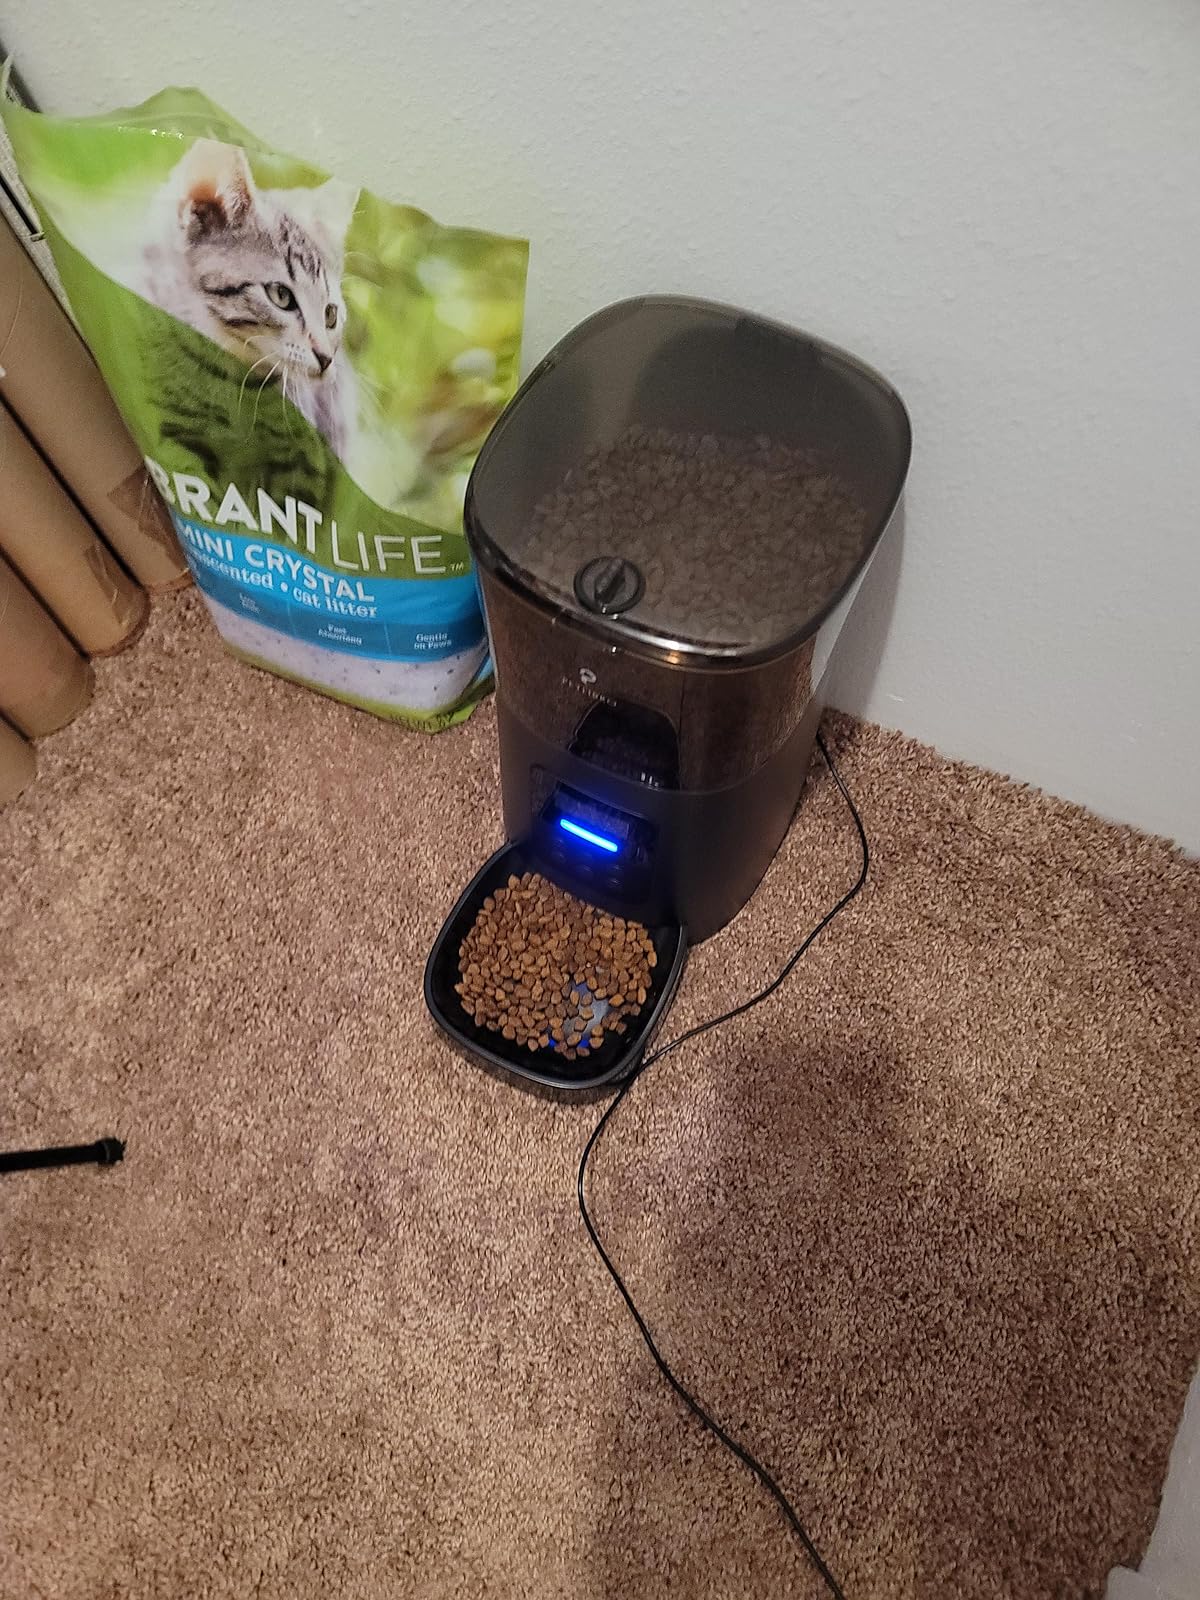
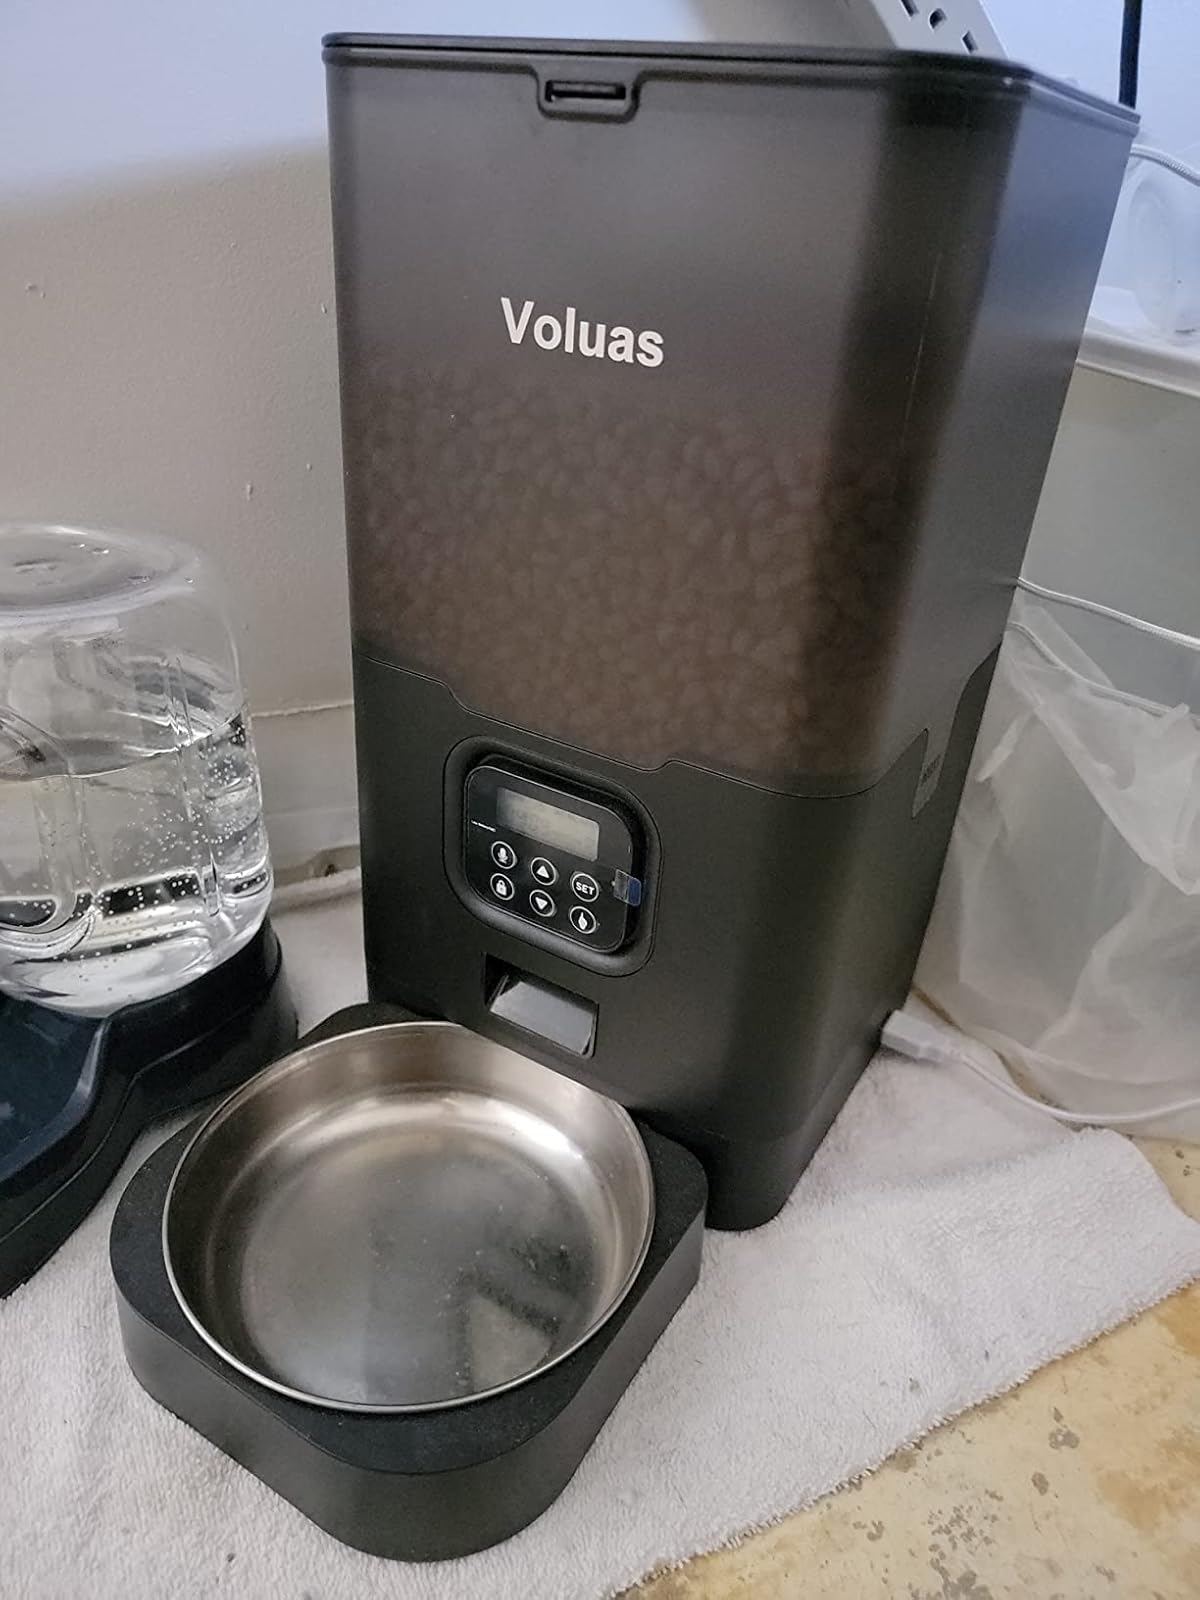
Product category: items_feeder
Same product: no